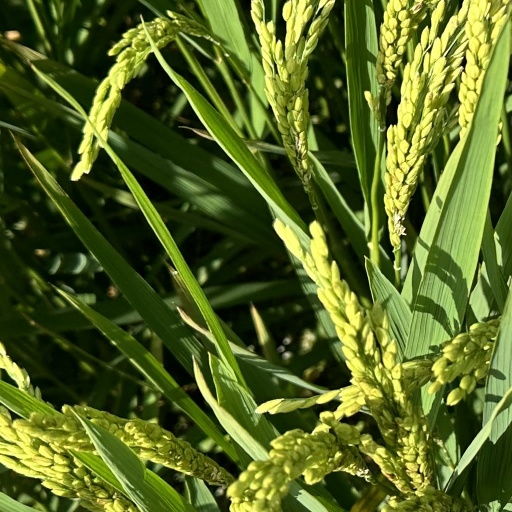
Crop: rice